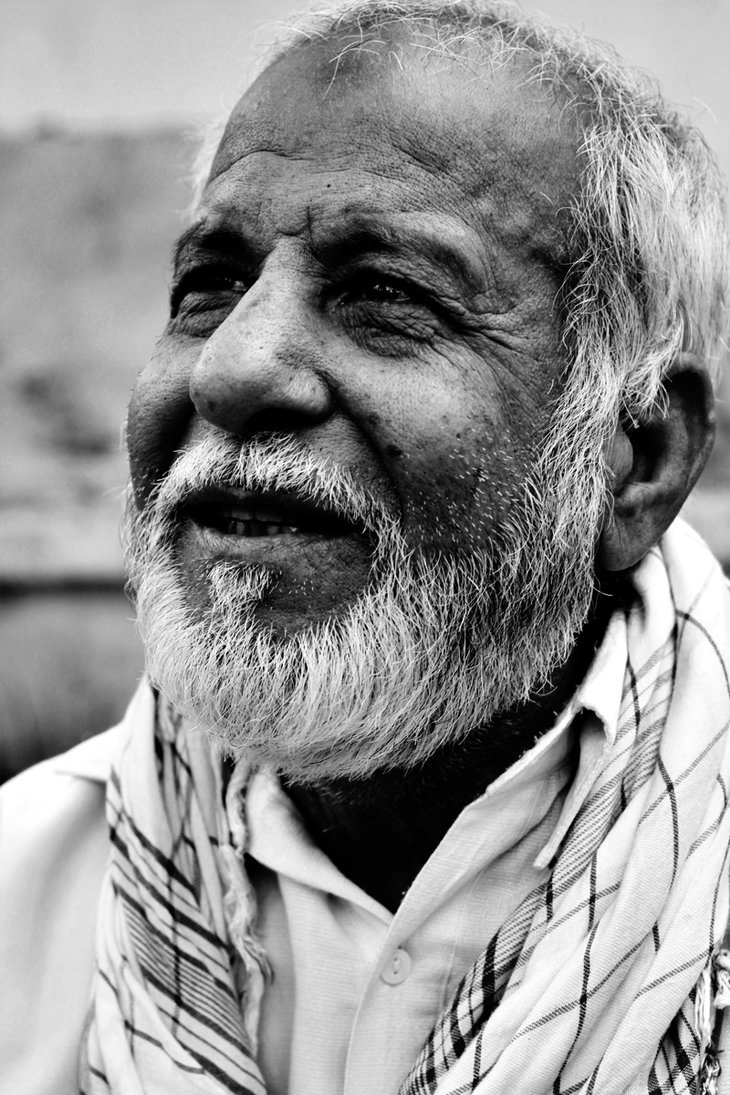
Gender: men